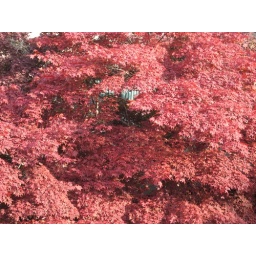
This beautiful red tree was sitting in a lowered courtyard somewhere on campus.